Royal Fair of Algeciras

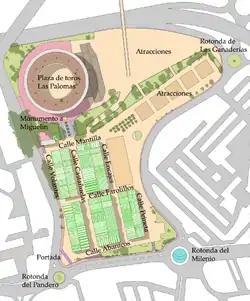

The Royal Fair of Algeciras (Spanish: "Feria Real de Algeciras") is the most important annual festival in the Spanish city of Algeciras, held in June each year. Since it was established in 1850 as a cattle market, the fair and the fairground in which it is held have become popular attractions for the people of Algeciras and the surrounding towns of the Campo de Gibraltar. It has moved several times since its establishment and is now held in the Las Colinas area, where Algeciras's Las Palomas bullring is also located.